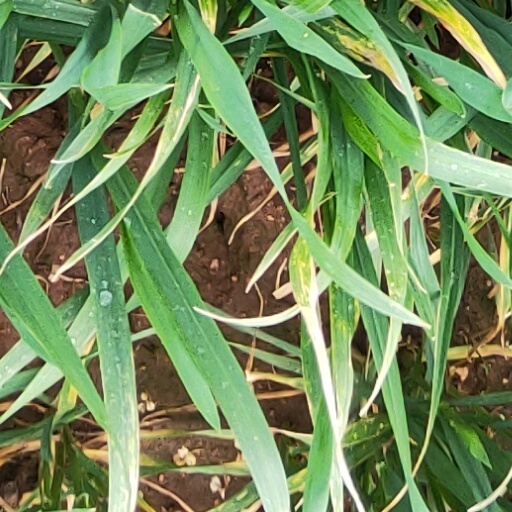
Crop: wheat